STS-117

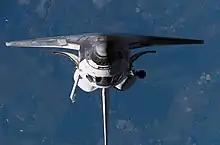
Space Shuttle "Atlantis" performs the RPM.

During its first full day in orbit, crewmembers aboard "Atlantis" inspected the shuttle's heat shield. The crew was given an extra half-hour to sleep after being kept up late to finish downloading in-cabin video.